Grayson Allen

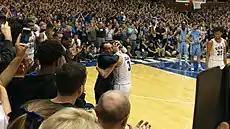
Coach K embraces Allen at the end of his final home game at Duke University.

On April 18, 2017, it was announced Allen would return to Duke for his senior season. The team voted to restore him as captain for the 2017–18 season. On November 14, 2017, Allen scored 37 points in an 88–81 win against Michigan State. On November 29, 2017, Allen scored 21 points in a 91–81 victory over Indiana. On December 2, 2017, Allen scored 25 points and 3 rebounds in a 96–80 win against South Dakota. On December 30, 2017, Allen scored 22 points and 3 rebounds in a 100–93 win over Florida State. For the season, Allen averaged 15.5 points per game on 41.8% shooting.